Kim Deal

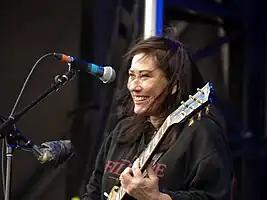
Deal performing with the Breeders in 2018

Kimberley Ann Deal (born June 10, 1961) is an American musician. She was the original bassist and co-vocalist in the alternative rock band the Pixies from 1986 to 1993 and again from 2004 to 2013. She is the frontwoman of the Breeders, which she formed in 1989.